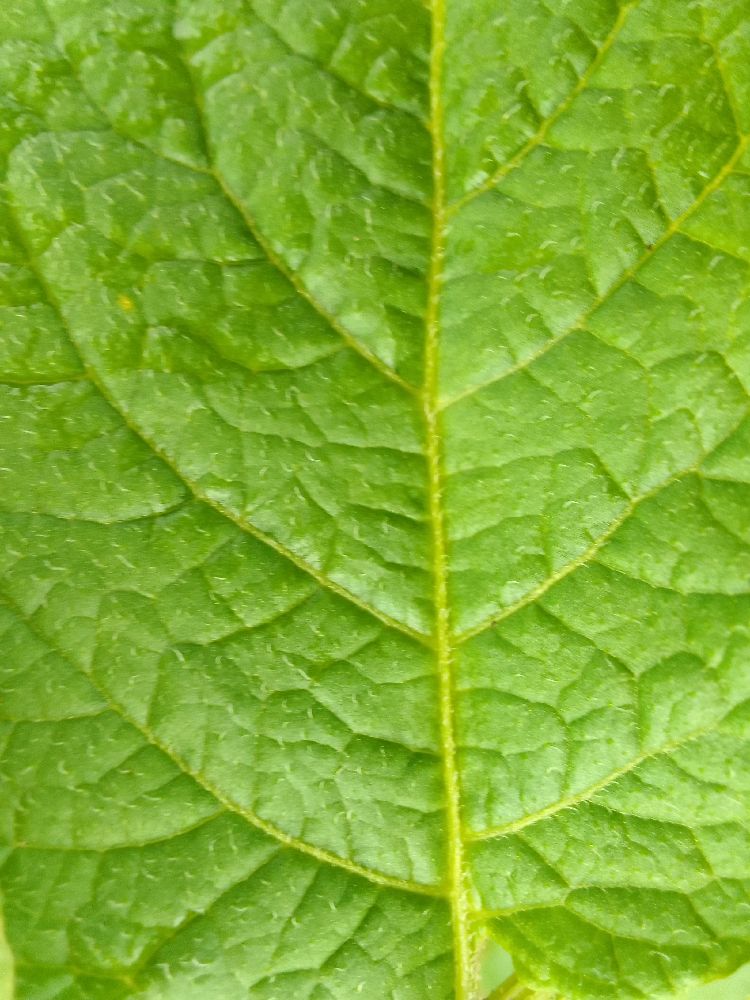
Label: Healthy